The Triumph of the Rat

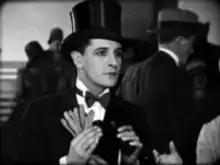
Ivor Novello screenshot

The Triumph of the Rat is a 1926 British silent film drama, directed by Graham Cutts for Gainsborough Pictures and starring Ivor Novello, Isabel Jeans and Nina Vanna.